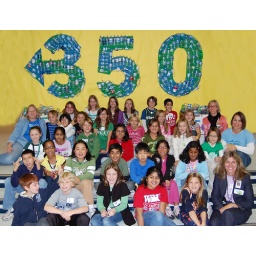
Students constructed 35O mural from water bottle collection. Phot was taken by Anna Niklarz